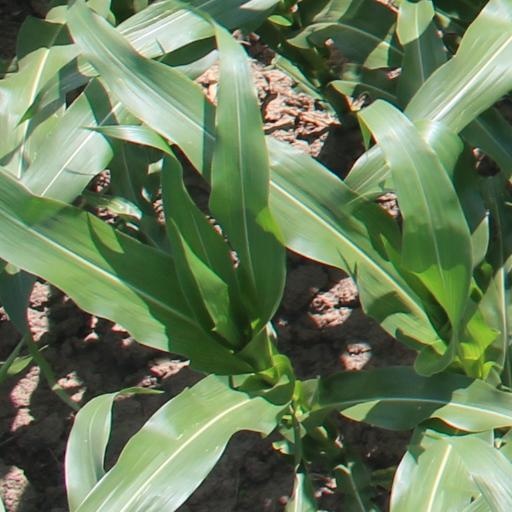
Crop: maize; corn